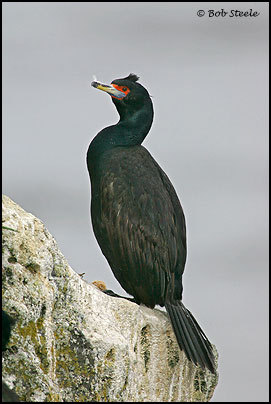
this bird is black with a red along its eyes.
a large bird with a black head, neck and throat, with dark brown feathers covering the rest of its body, and a bright orange face.
a medium bird with a red crown, white bill, and blue cheek patch.
the black rump is shown very clearly here and it has a red eye area.
this is a large black bird with a red eyering and a white beak.
this bird is black with green and has a long, pointy beak.
this large, dark green bird has an oval shaped body, a long neck, a round beak and red around the eyes, with a little comb sticking up above the eyes.
this bird has wings that are black and has a long bill
this is a medium sized black bird, with a long neck, and a small bill.
this is a large black bird with a long neck and a red eyering.
Species: Red Faced Cormorant